Syed Nazmul Haque

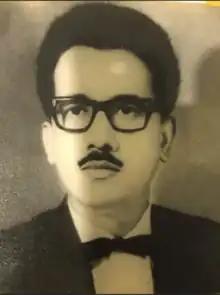
Portrait of martyred Bengali journalist, Syed Nazmul Haque

Syed Nazmul Haque, (1941 – 14 December 1971) born in the district of Khulna, was a martyred Bengali journalist.